Stasys Pundzevičius

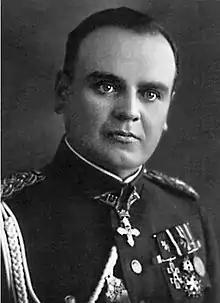
Pundzevičius photographed with uniform of the Lithuanian Army and state awards

Stasys Pundzevičius (2 September 1893 – 20 October 1980) was a Lithuanian division general and lecturer. He held high-ranking military positions in the interwar Lithuania: Chief of the Lithuanian Air Force, Chief of the General Staff, multiple times temporarily was the Chief of the Lithuanian Armed Forces, and was assigned Chief of the Lithuanian Armed Forces by the Provisional Government of Lithuania during the June Uprising in Lithuania.